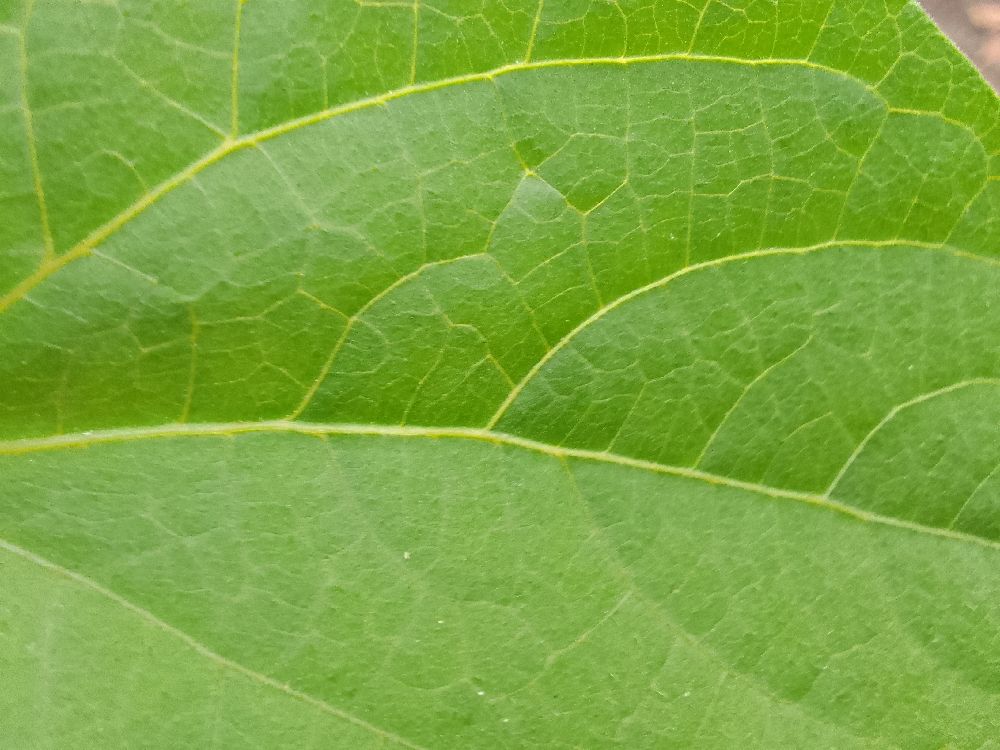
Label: healthy